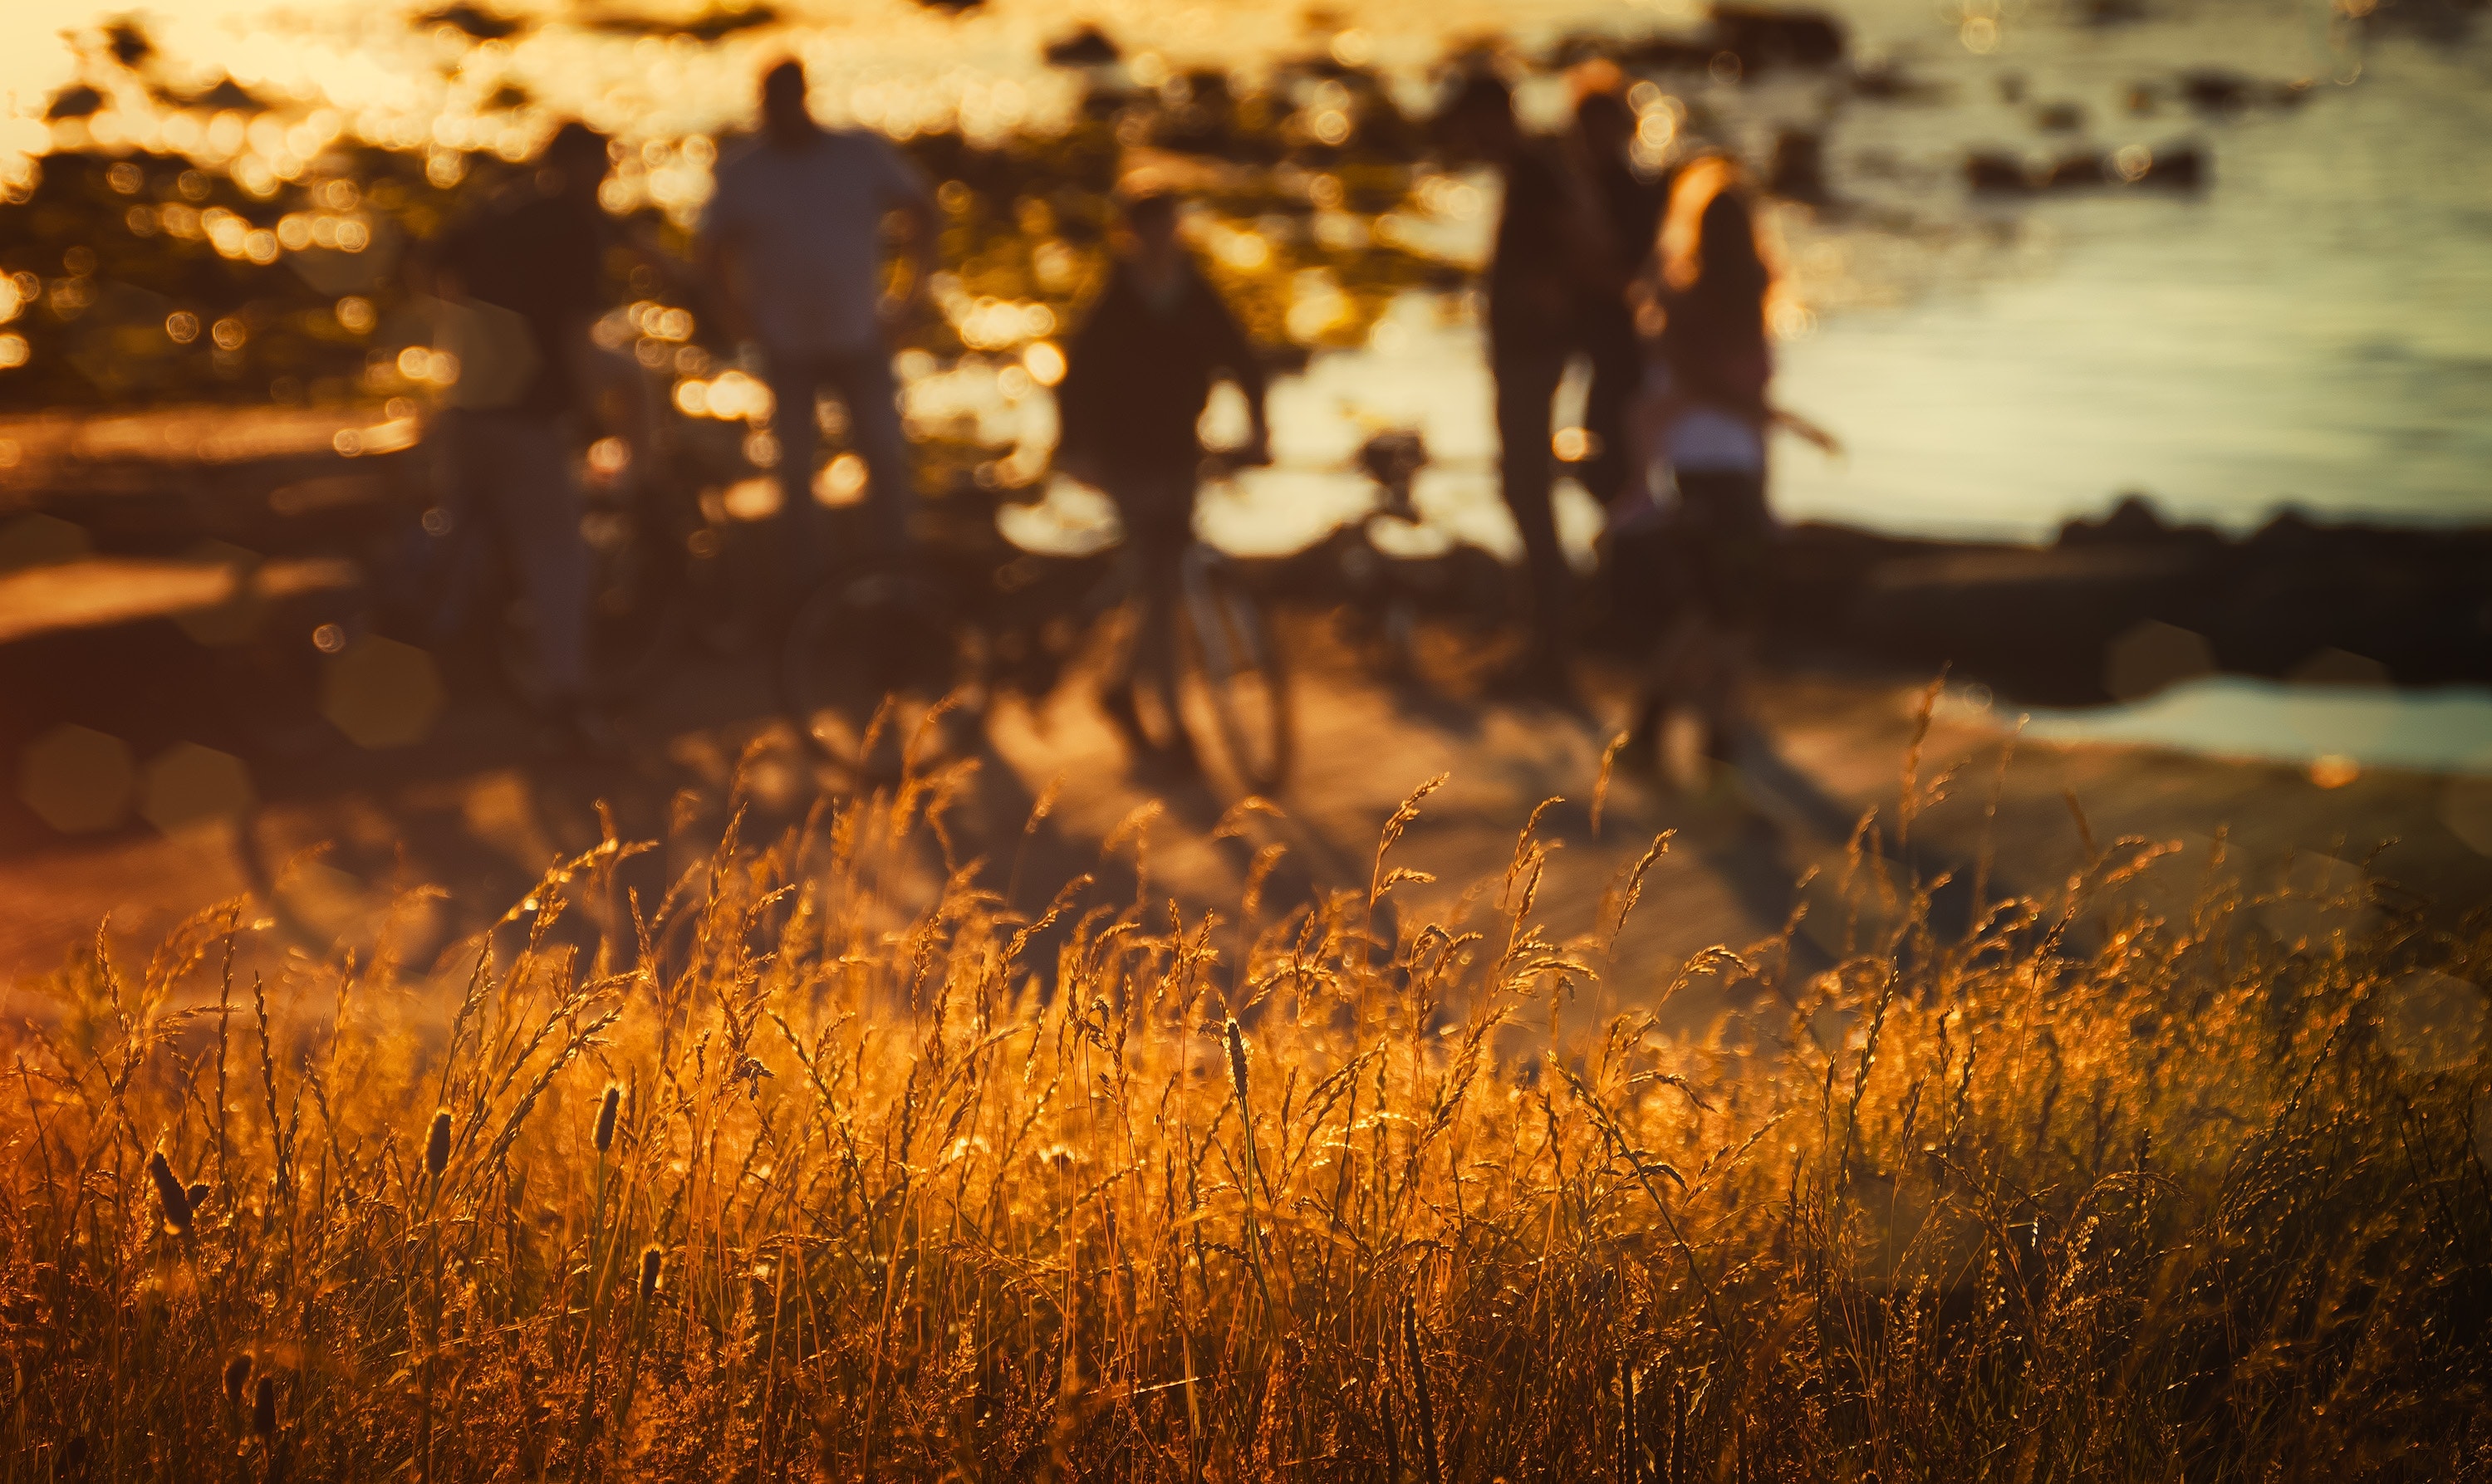
sky, grass, water, natural landscape, sunlight, yellow, grass family, sunset, morning, tree, grassland, evening, field, plant, reflection, sunrise, cloud, afterglow, meadow, rural area, landscape, photography, phragmites, savanna, horizon, Tints and shades, plain, prairie, dusk